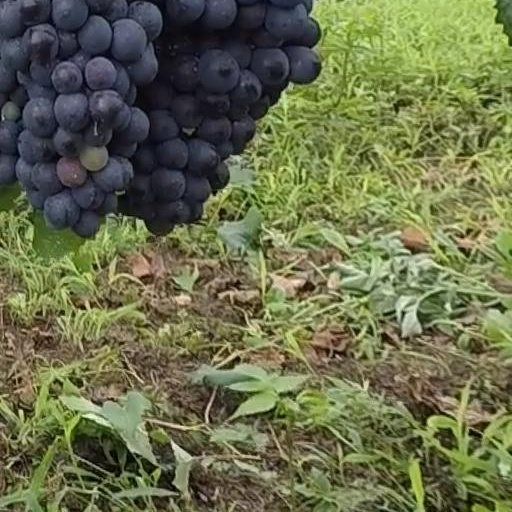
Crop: grape